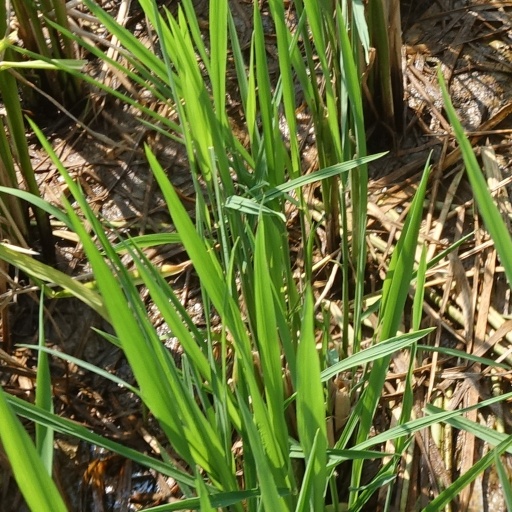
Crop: rice